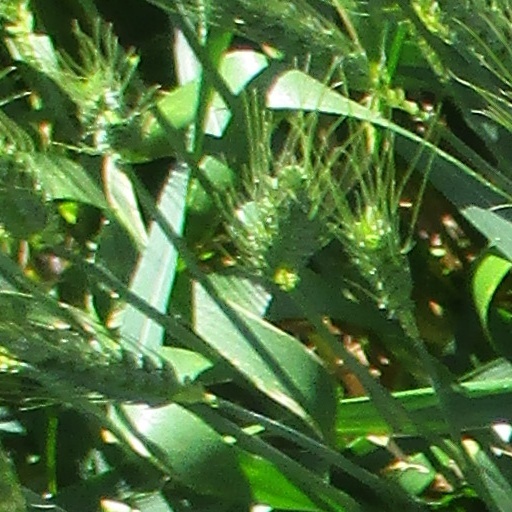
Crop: wheat